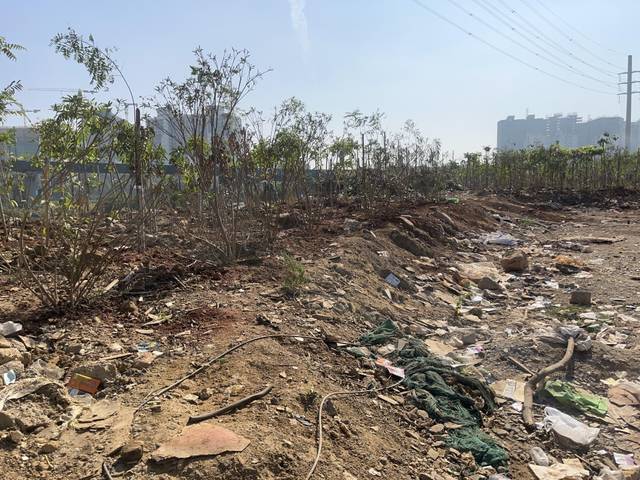
Region: India
Coordinates: 19.198, 72.83